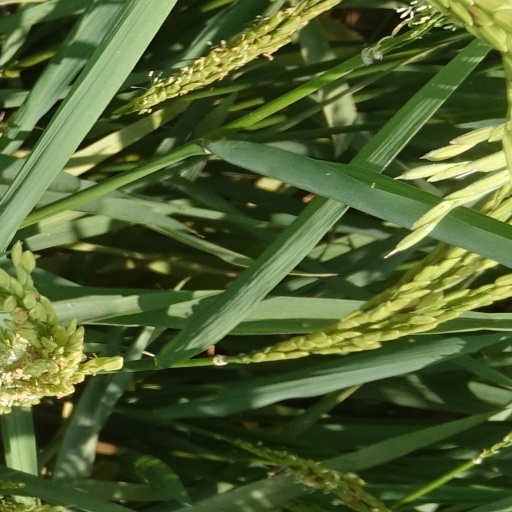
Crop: rice